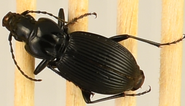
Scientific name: Pterostichus lachrymosus
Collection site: Mountain Lake Biological Station NEON (MLBS), plot MLBS_009